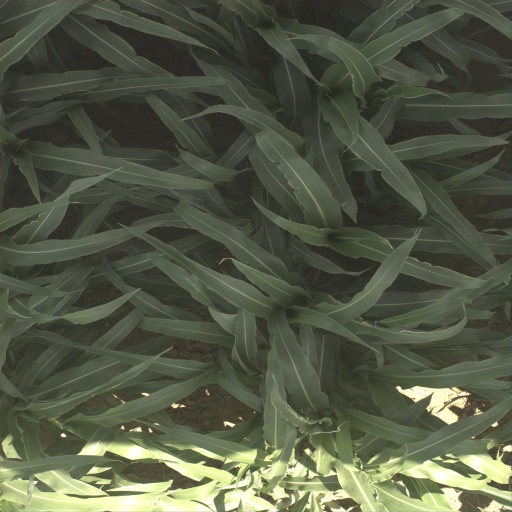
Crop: sorghum